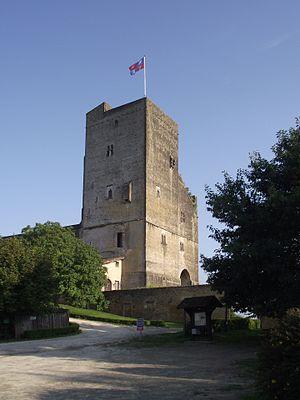
Tour de Termes d'Armagnac (Gers, France)
La tour de Termes d'Armagnac ou château de Thibault de Termes se situe sur la commune de Termes d'Armagnac, dans le département français du Gers. Elle est classée monument historique le 13 avril 1962.
Termes-d'Armagnac est une commune française située dans le département du Gers en région Occitanie.